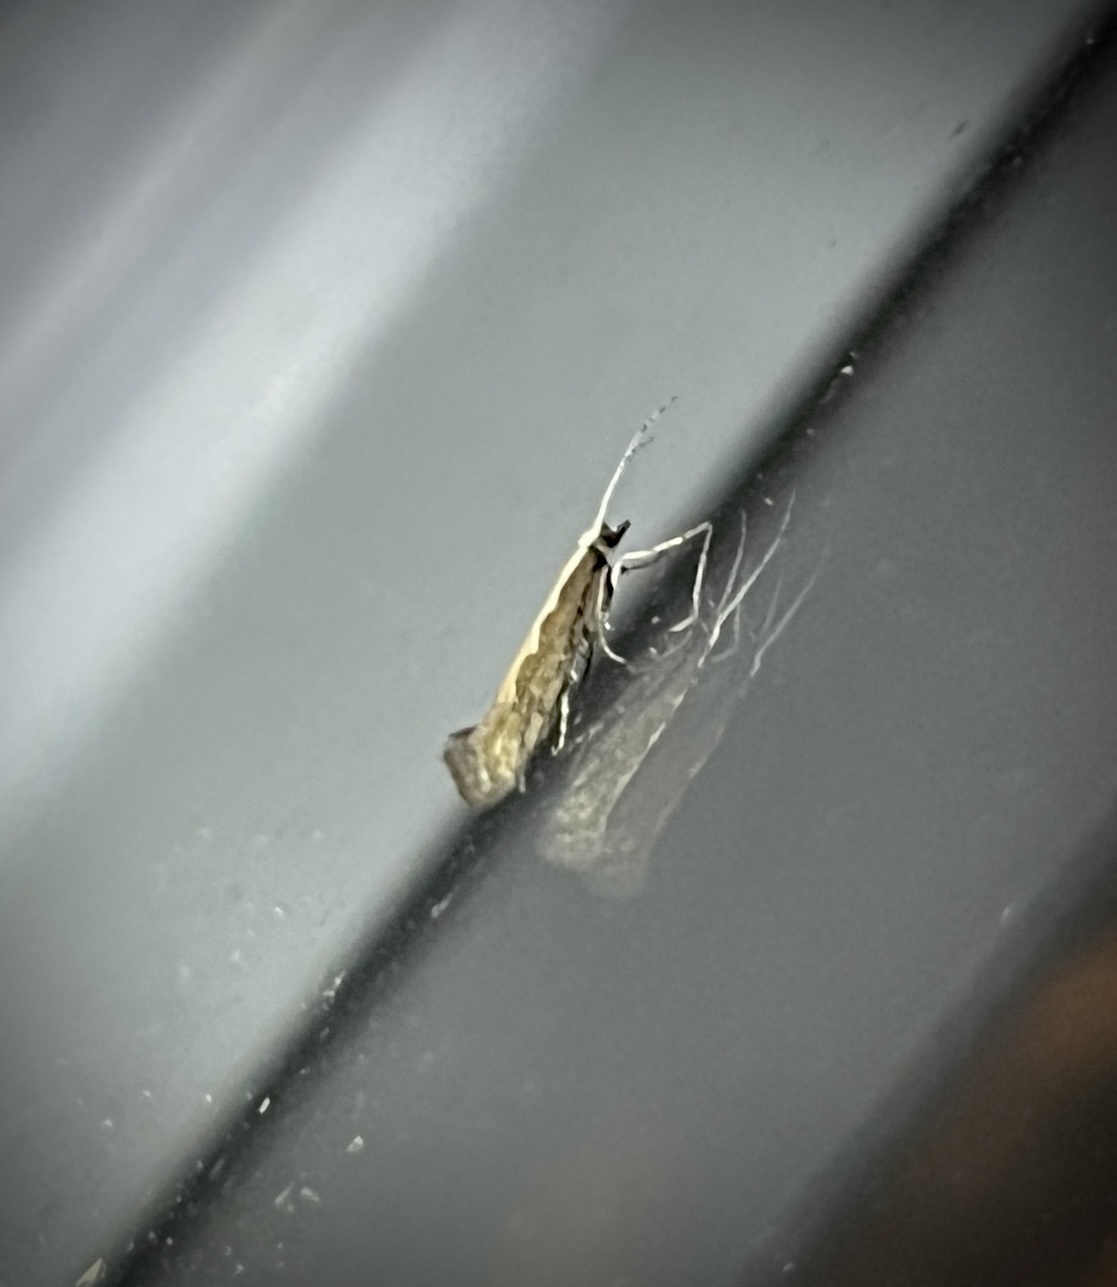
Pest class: diamondback_moth